Describe the emotion expressed in this image:  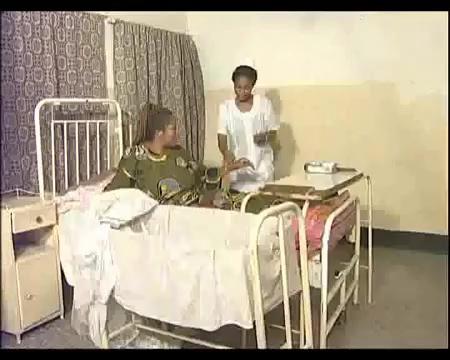
This person displays Suffering, valence and arousal with high intensity.